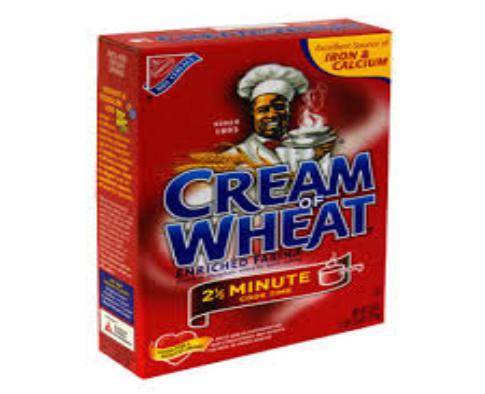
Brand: Cream of Wheat
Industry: Food